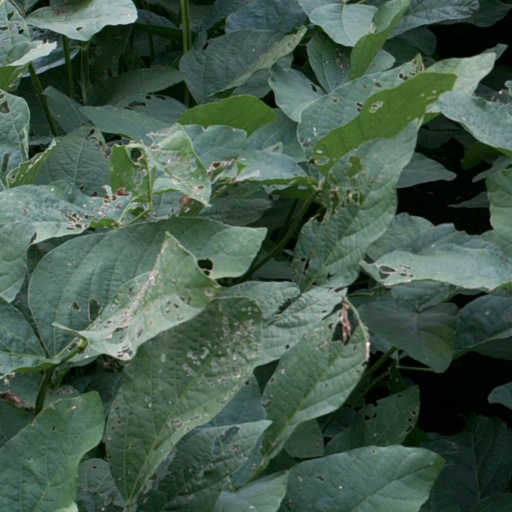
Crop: soybean